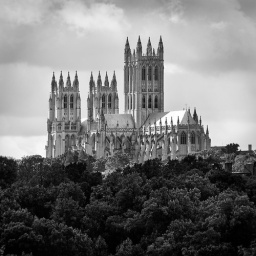
Shot from my office window in Adams Morgan.